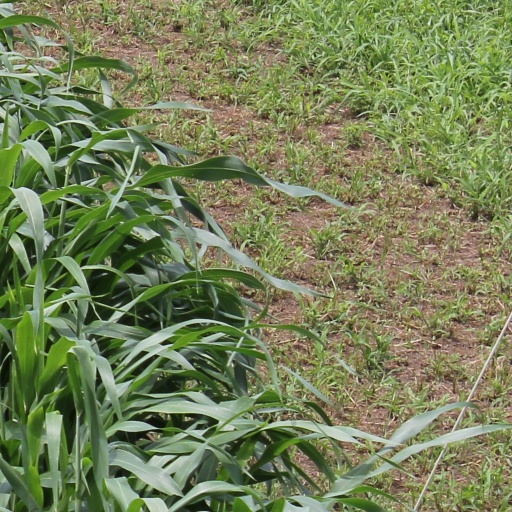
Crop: sorghum